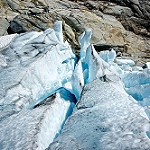
Scene: Outdoor